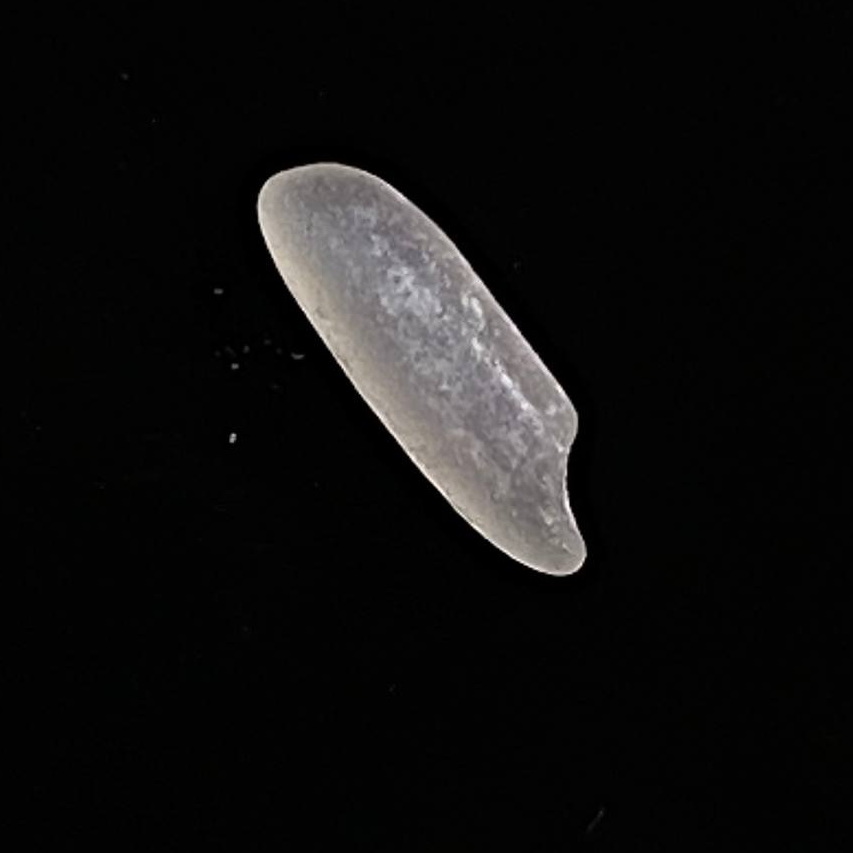
Rice variety: BR28